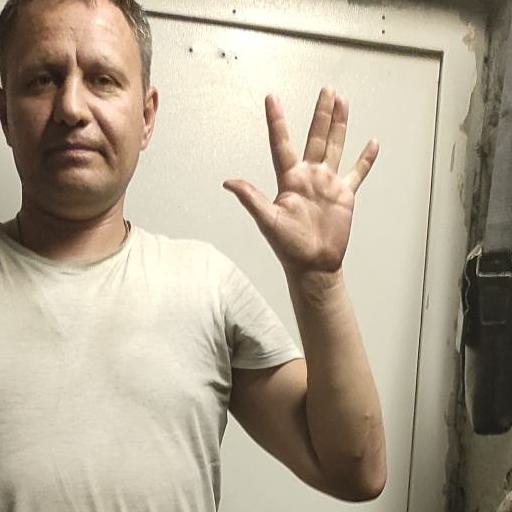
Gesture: palm